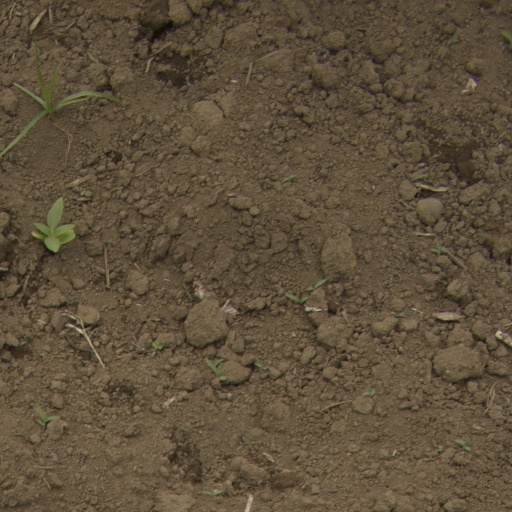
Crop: Jerusalem artichoke